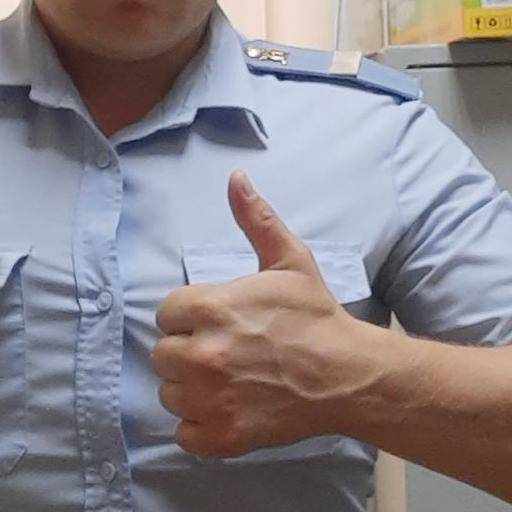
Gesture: like